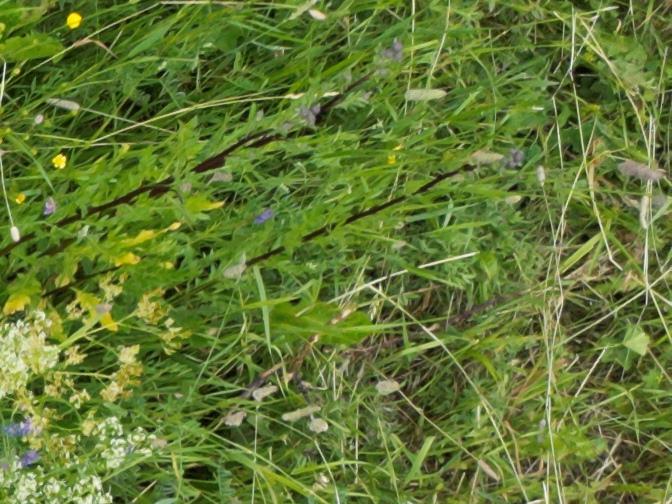
Flowers visible: yarrow flowers, yarrow flowers, yarrow flowers